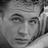
Emotion: neutral